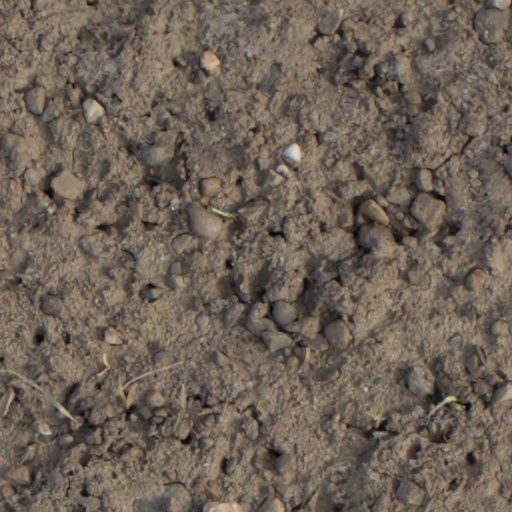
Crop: wheat